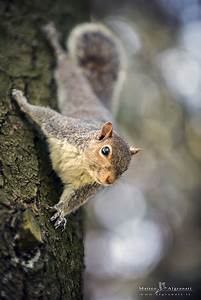
Label: scoiattolo